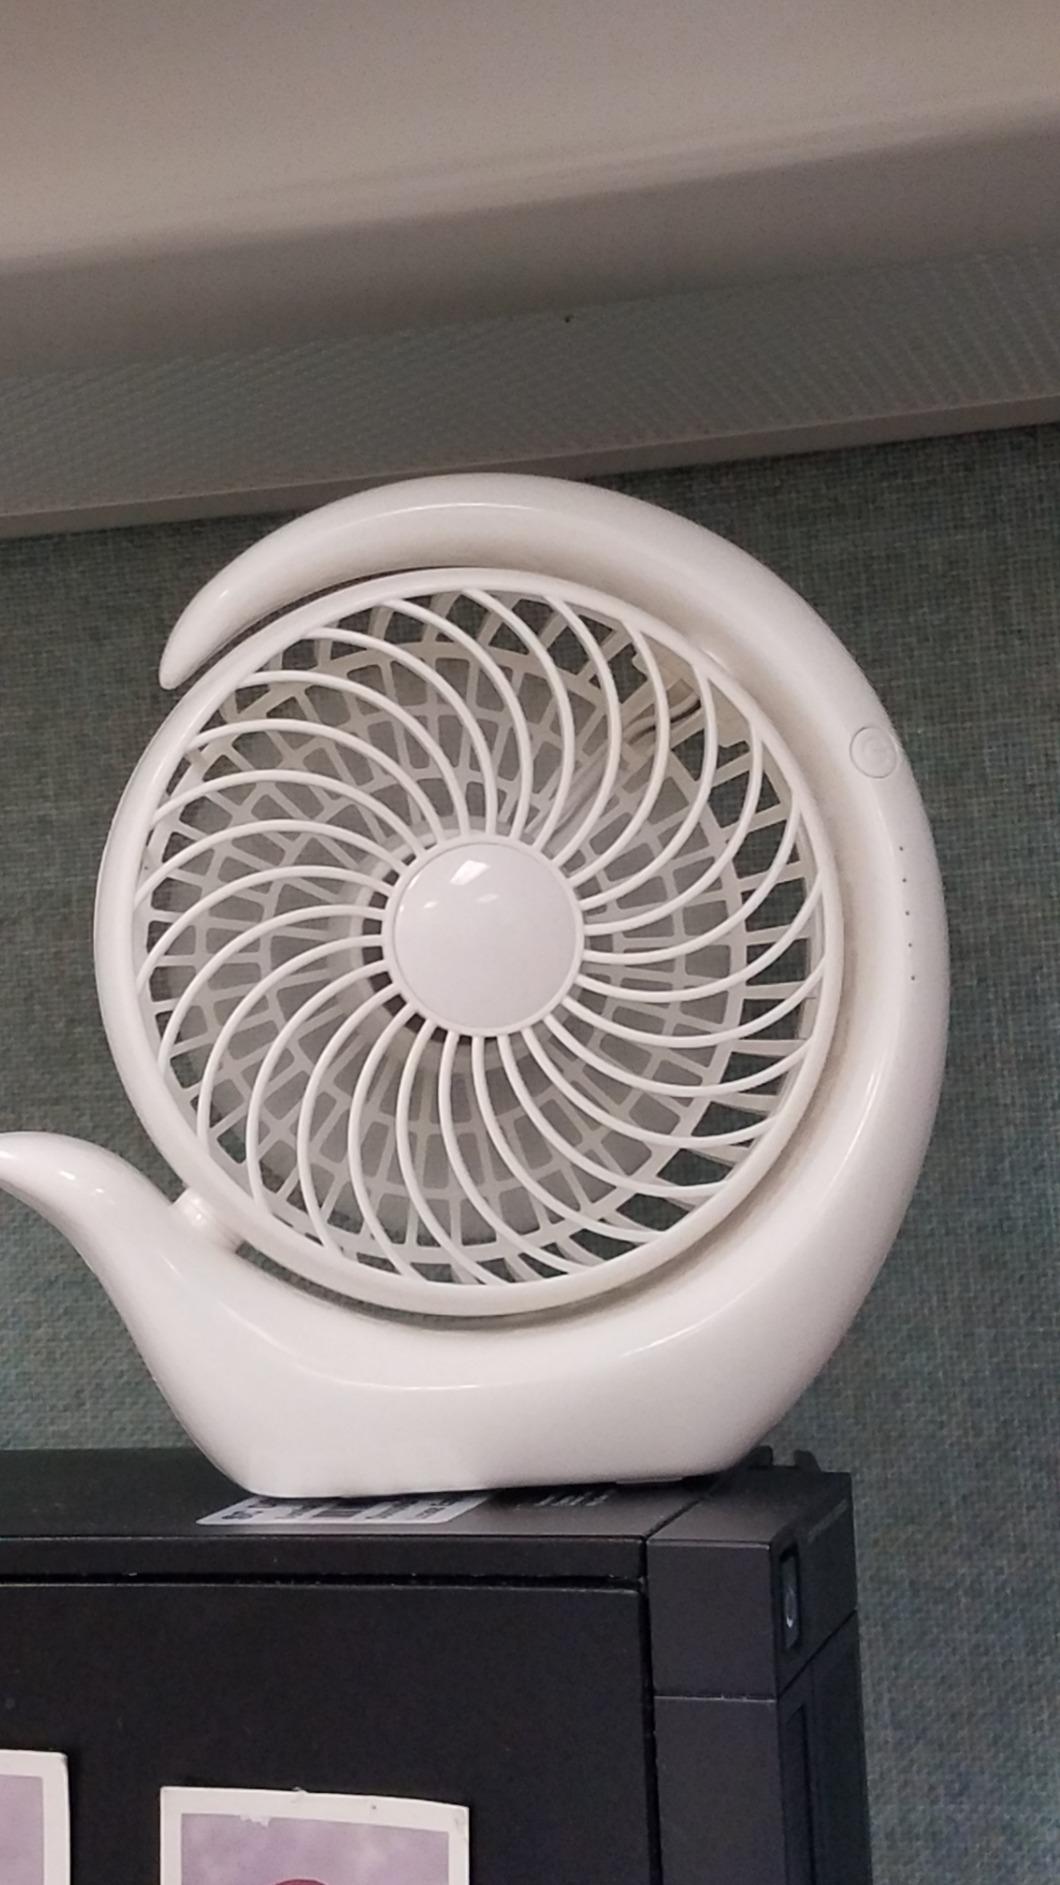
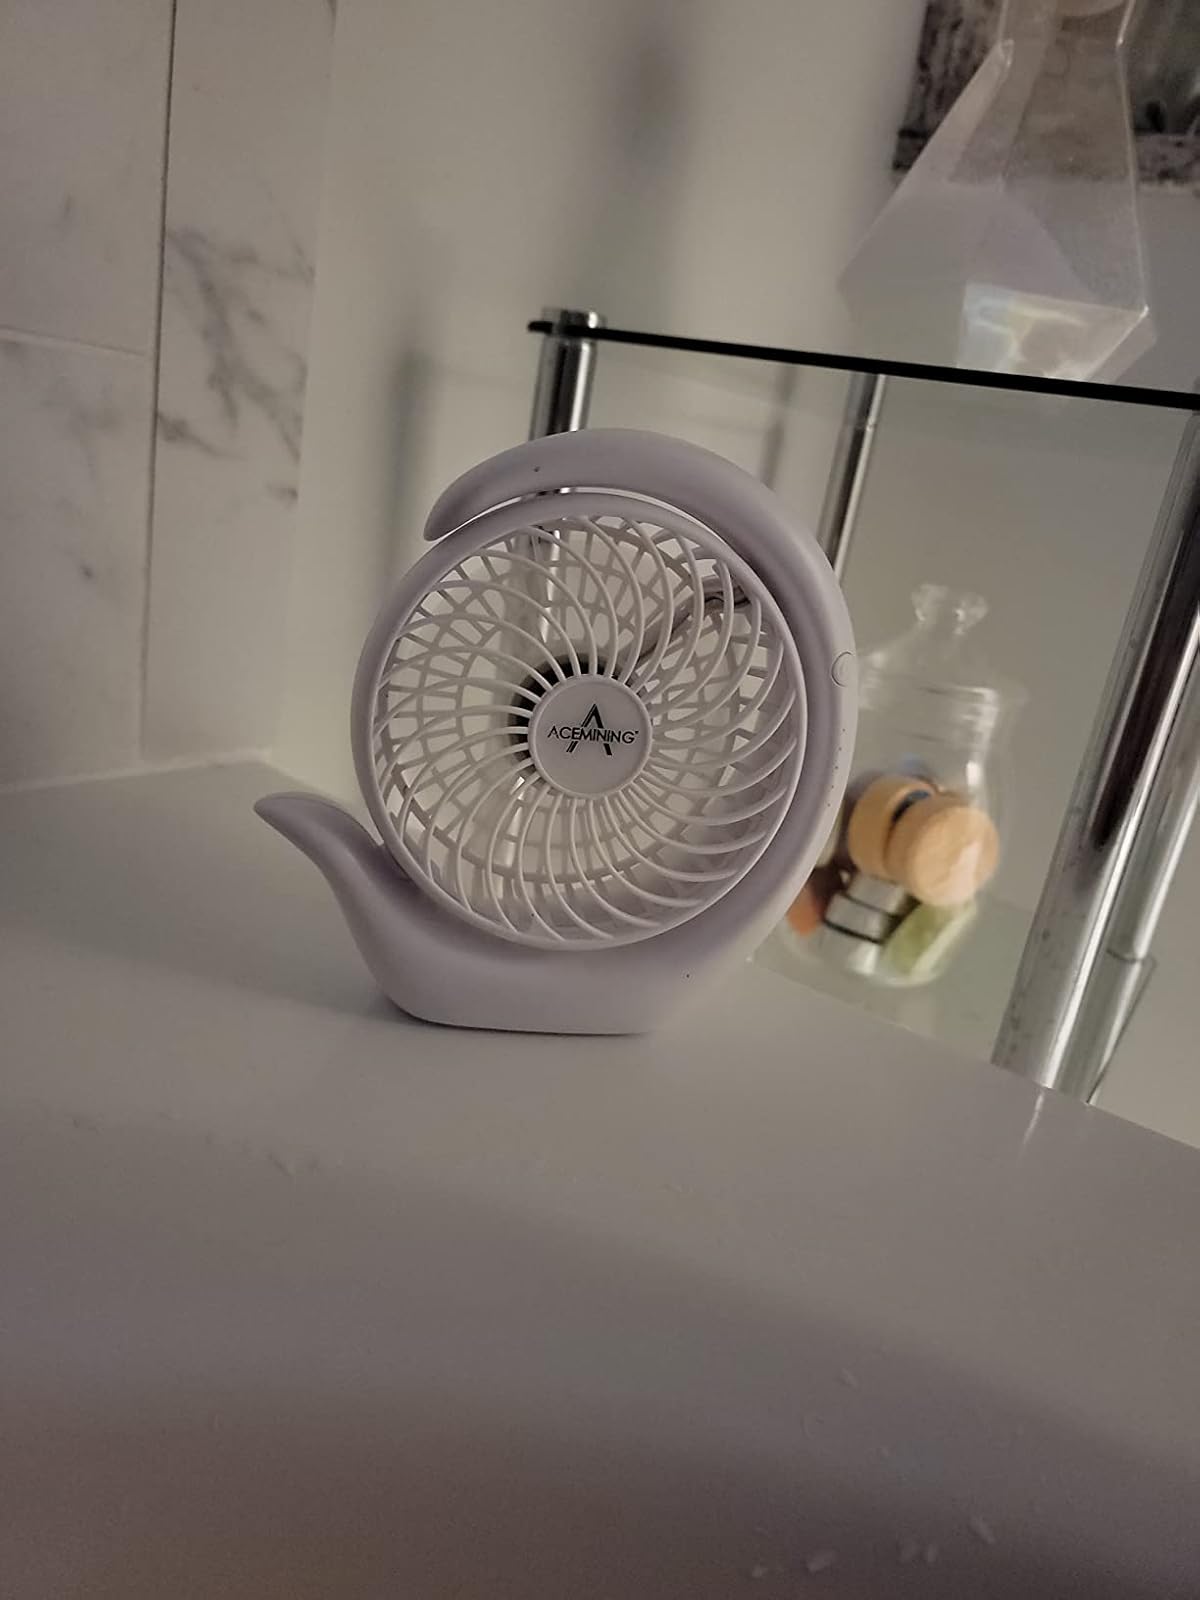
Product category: fan
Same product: yes